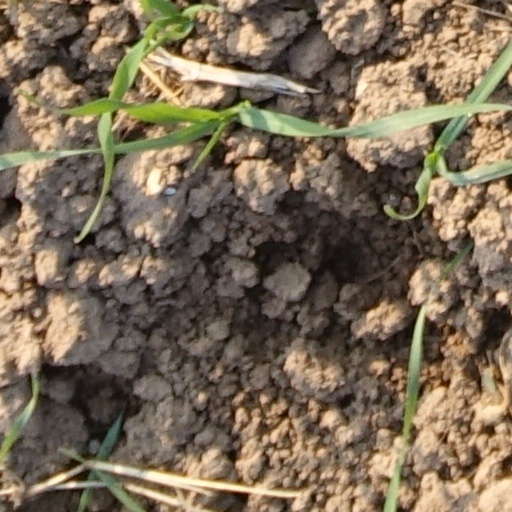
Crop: wheat